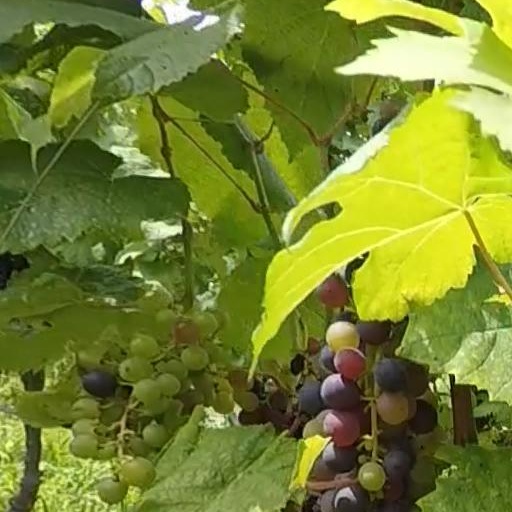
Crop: grape